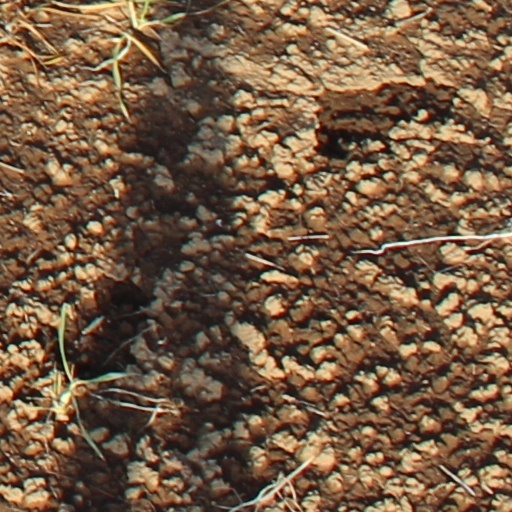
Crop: wheat